Pinarello

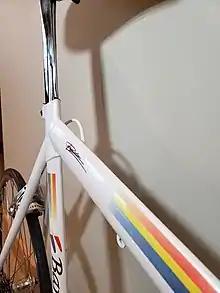
Indurain's custom steel Pinarello TT bike with aero tubing and seatpost

The Banesto Line was released in 1993 following Miguel Indurain's first two Tour de France (1991 and 1992) and first Giro d'Italia (1992) wins. Based upon Indurain's preference, all Banesto Line frames were constructed with Oria tubing. The Banesto Line was headlined by Indurain's Time Trial bike, debuting at the 1992 Giro with a remarkable advance in steel frames as it featured Tig welded custom aerodynamic tubing and custom aerodynamic seat post with internal shifter and brake cable routing. This TT bike represented an early example, possibly the first, of experimentation with airfoil tubing in the pro peloton. Only three of these TT framesets are known to have been constructed. Prior to the 1992 Giro, Indurain had ridden a Banesto painted TT bike with a round tubeset. The Banesto Line included the Tig welded Ciclo Cromovan Record 93, the Ciclo ML 34 Record 93 with a chromed fork and chrome rear triangle as well as the Ciclo ML 25 Veloce 93. The Banesto Line were supplied with Campagnolo components, Mavic rims, Aci Inox spokes, Vittoria tires, ITM handlebars and Indurain's preferred Selle Italia Turbo saddles. Riding his Pinarello Banesto Line bicycles, Indurain was the last cyclist to win the Tour on a steel bicycle. In 1997, the steel Banesto Line had changed from the white frames to utilize standard Pinarello blue and white color schemes along with Banesto badging on the downtube. In 1998, the Banesto Line included the new Paris aluminum frameset and updated Pinarello logo.